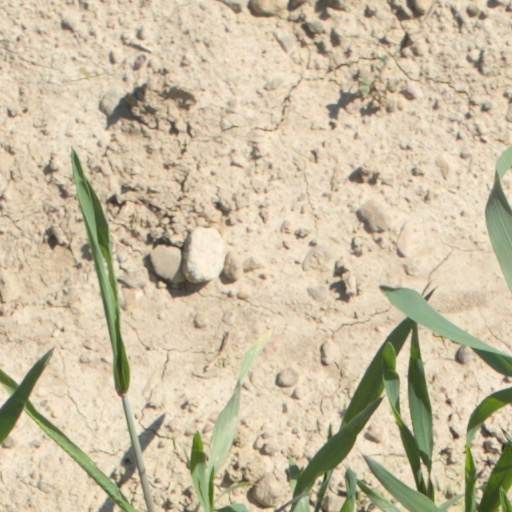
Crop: wheat